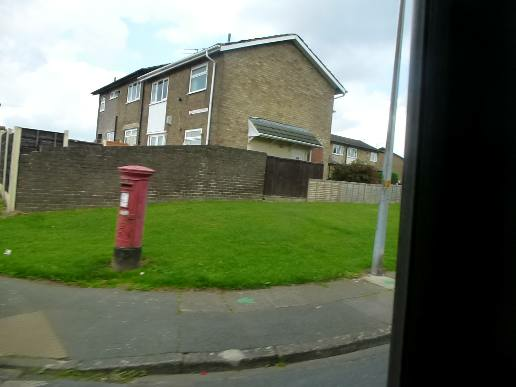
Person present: No